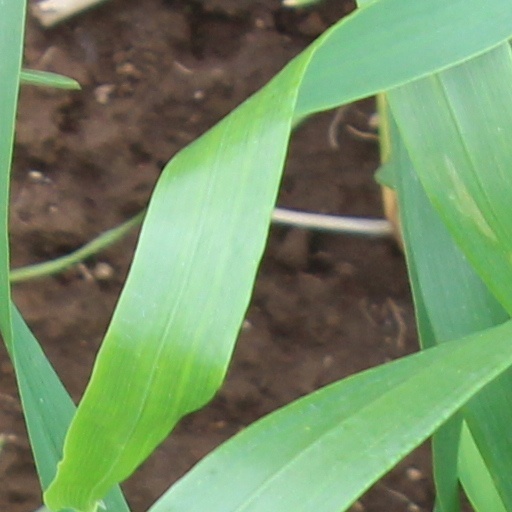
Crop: wheat